Leonid Andrussow

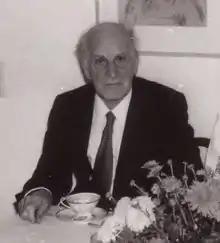
Leonid Andrussow in 1977

Leonid Andrussow (28 November 1896 – 15 December 1988) was a German chemical engineer. He developed the process for the production of hydrogen cyanide based on the oxidation of ammonia and methane, which is named after him Andrussow oxidation.